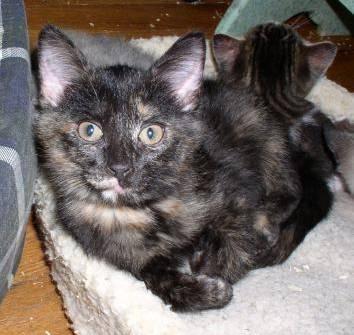
cat